Sports in Asia

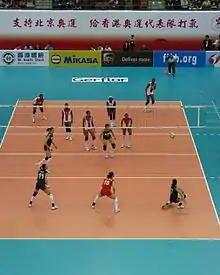
The national volleyball team of China at the FIVB Volleyball World Grand Prix in Hong Kong

Kabaddi is a contact sport that originated in ancient India. The game is popular in South Asia, and is gaining global popularity in countries like South Korea, Iran and Thailand. The national teams of these countries have competed in the Kabaddi World Cup. The Pro Kabaddi League of India is broadcast in many Asian countries. Kabaddi is also played at the Asian Games.